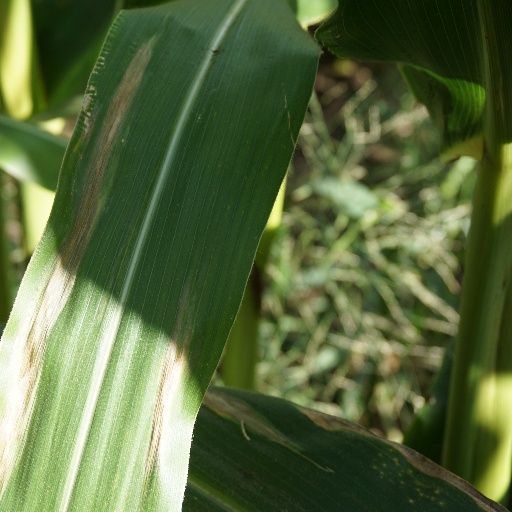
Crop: maize; corn